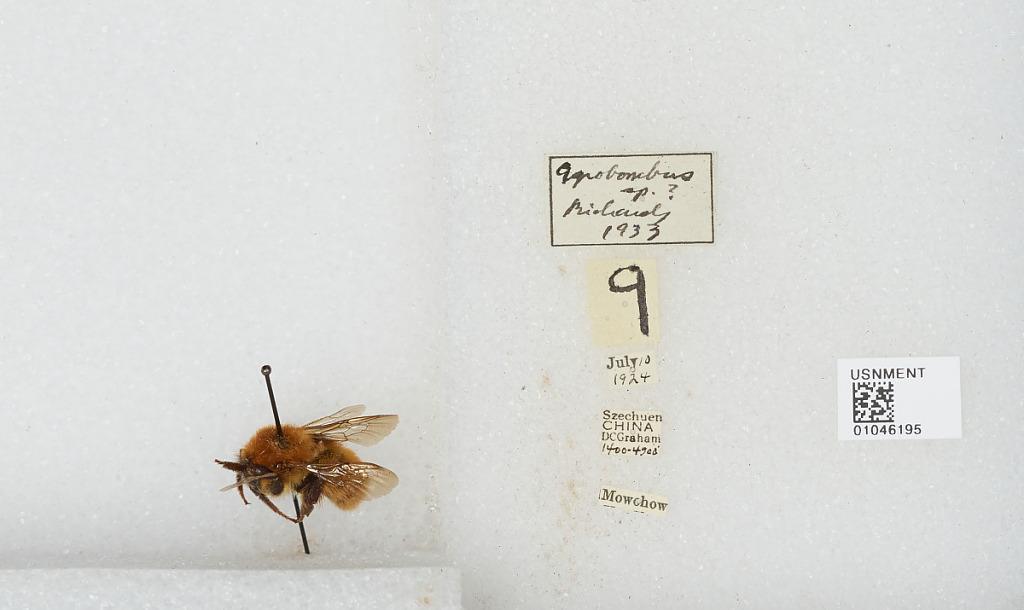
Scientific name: Bombus sp.
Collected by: D. Graham
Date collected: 1924-7-10
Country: China
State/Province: Sichuan
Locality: Mowchow